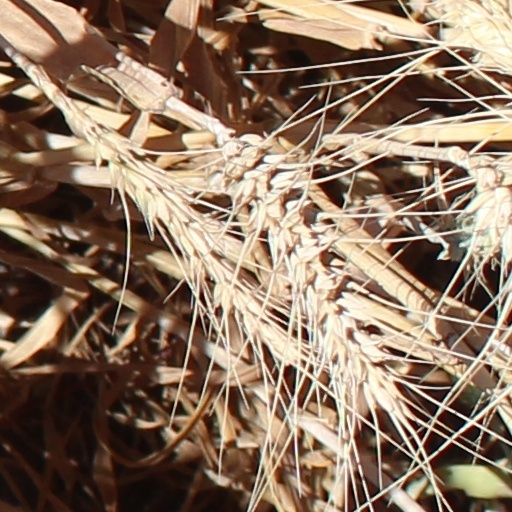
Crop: wheat